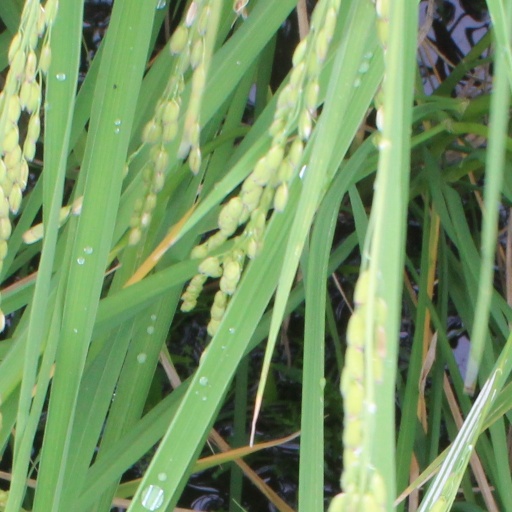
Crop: rice